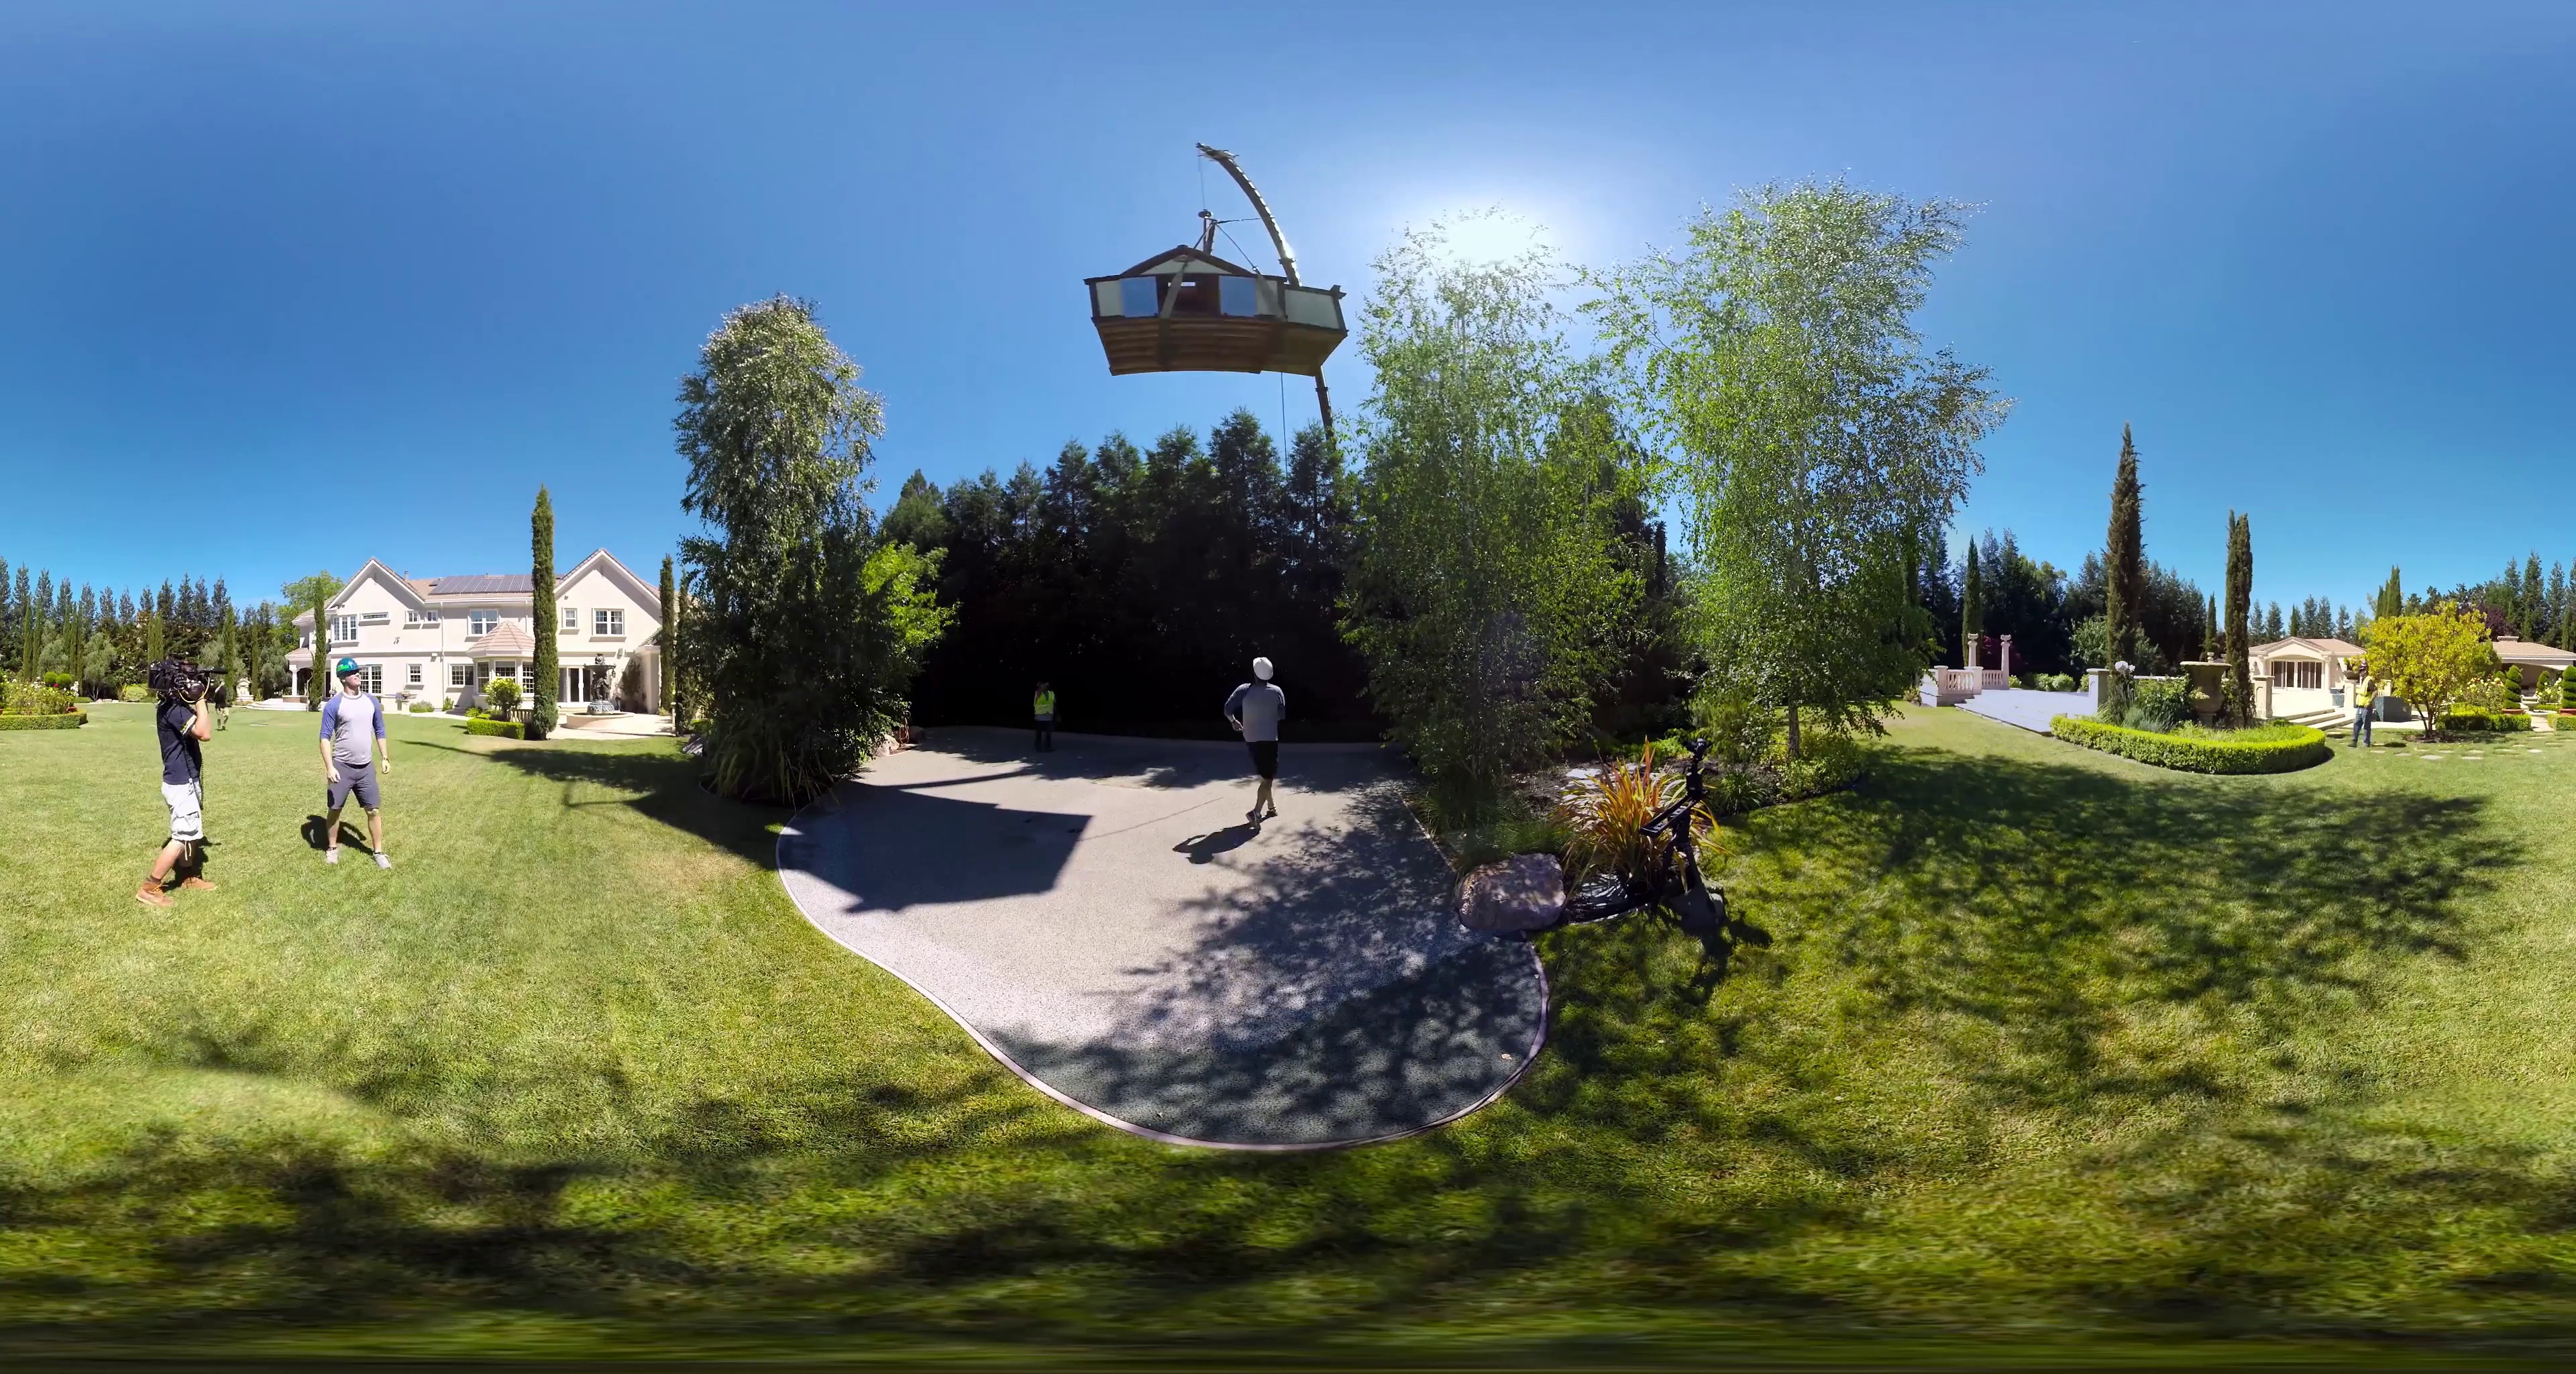
Referred object: People wearing white helmets beneath the house's overhang

Referred object: the suspended wooden cabin

Referred object: turn around; the suspended wooden boat is above the runner